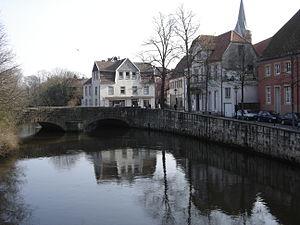
L'Ems est un fleuve du nord-ouest de l'Allemagne.